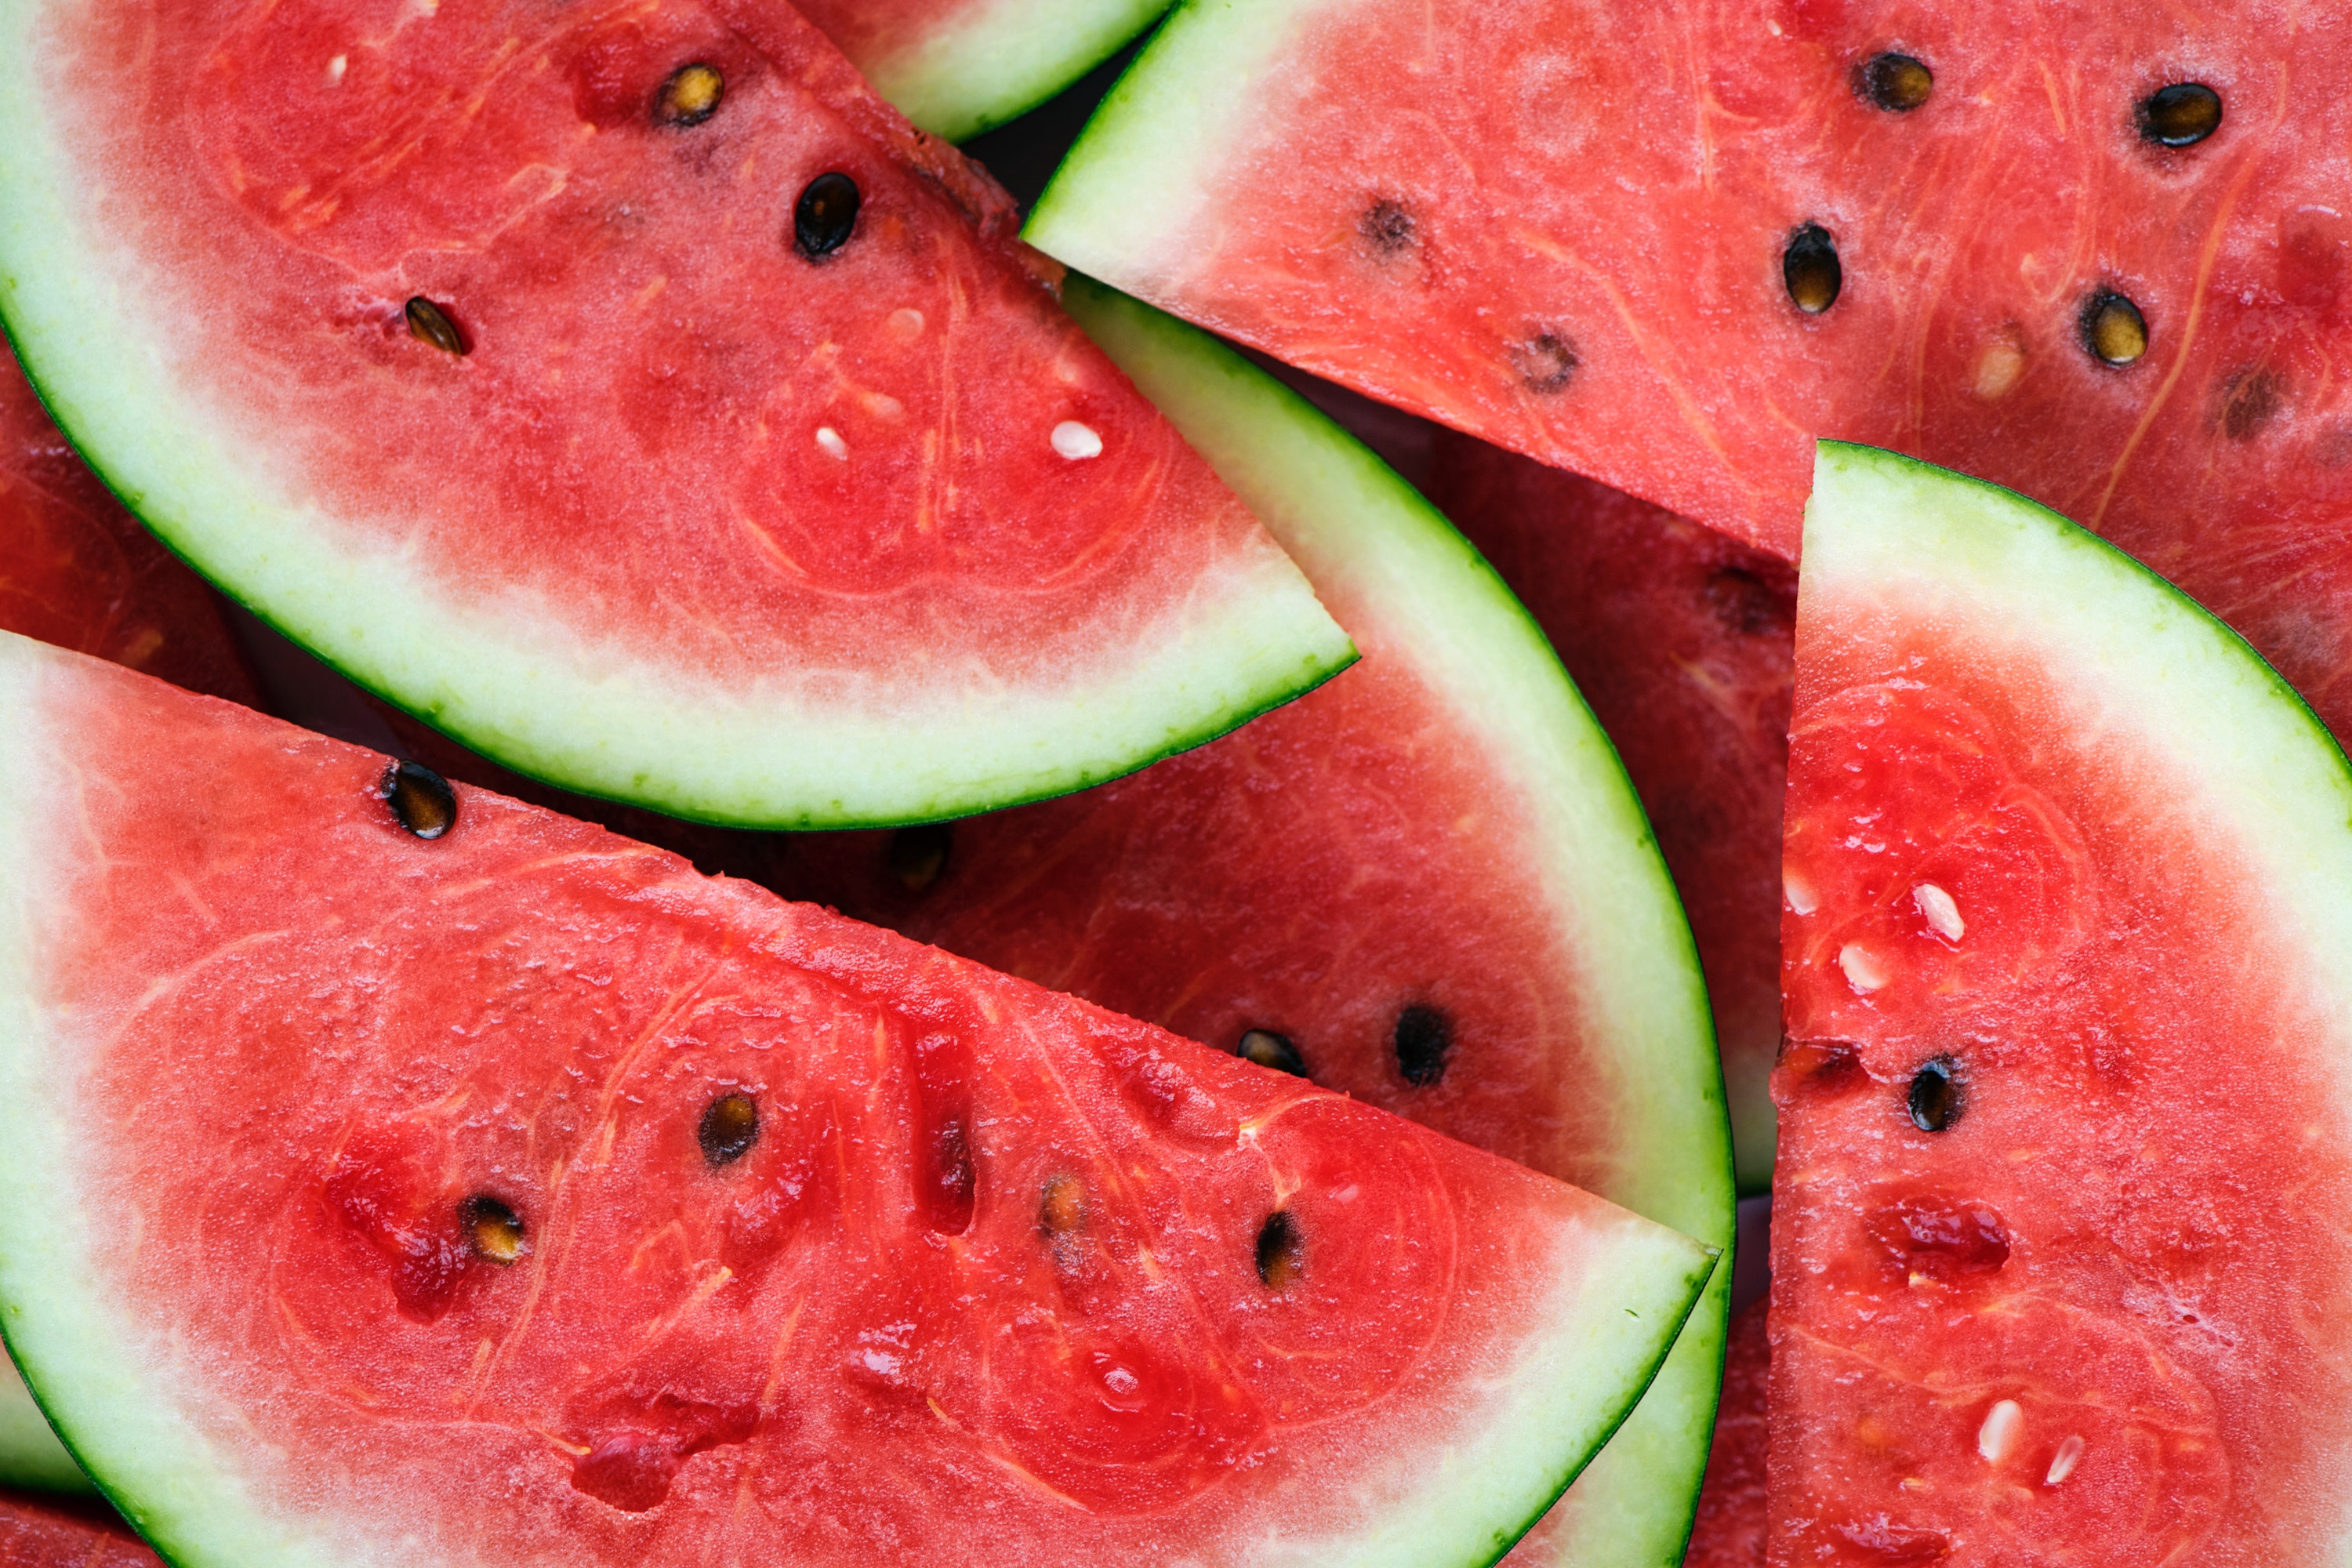
watermelon, melon, citrullus, fruit, plant, food, natural foods, local food, superfood, produce, cucumber, gourd, and melon family, seedless fruit, flowering plant